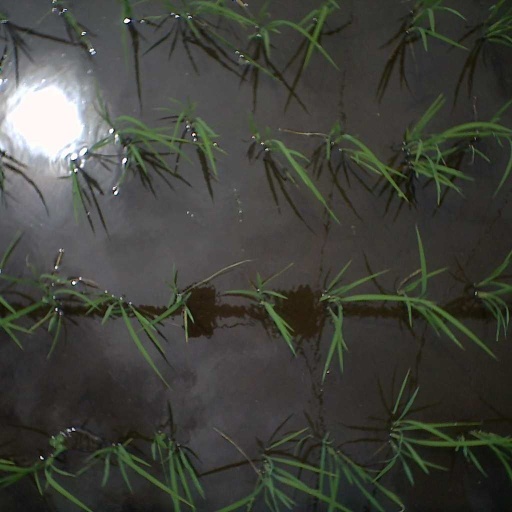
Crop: rice